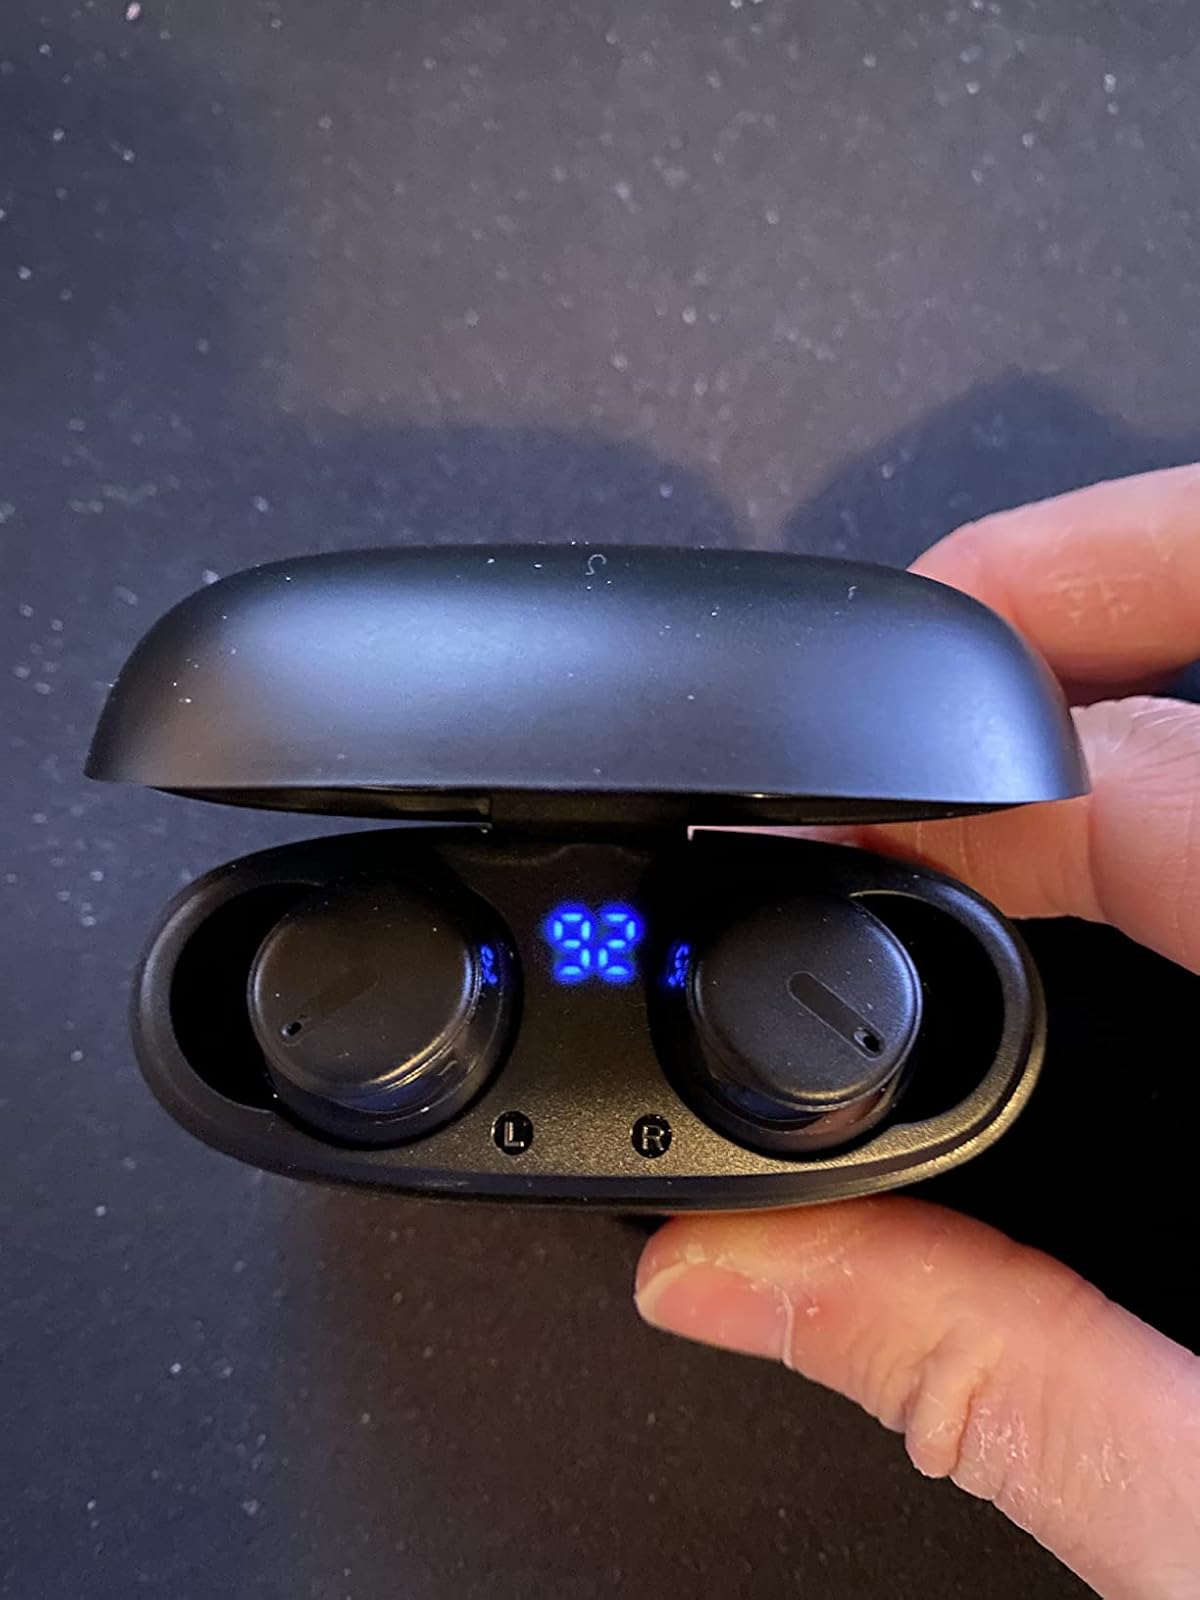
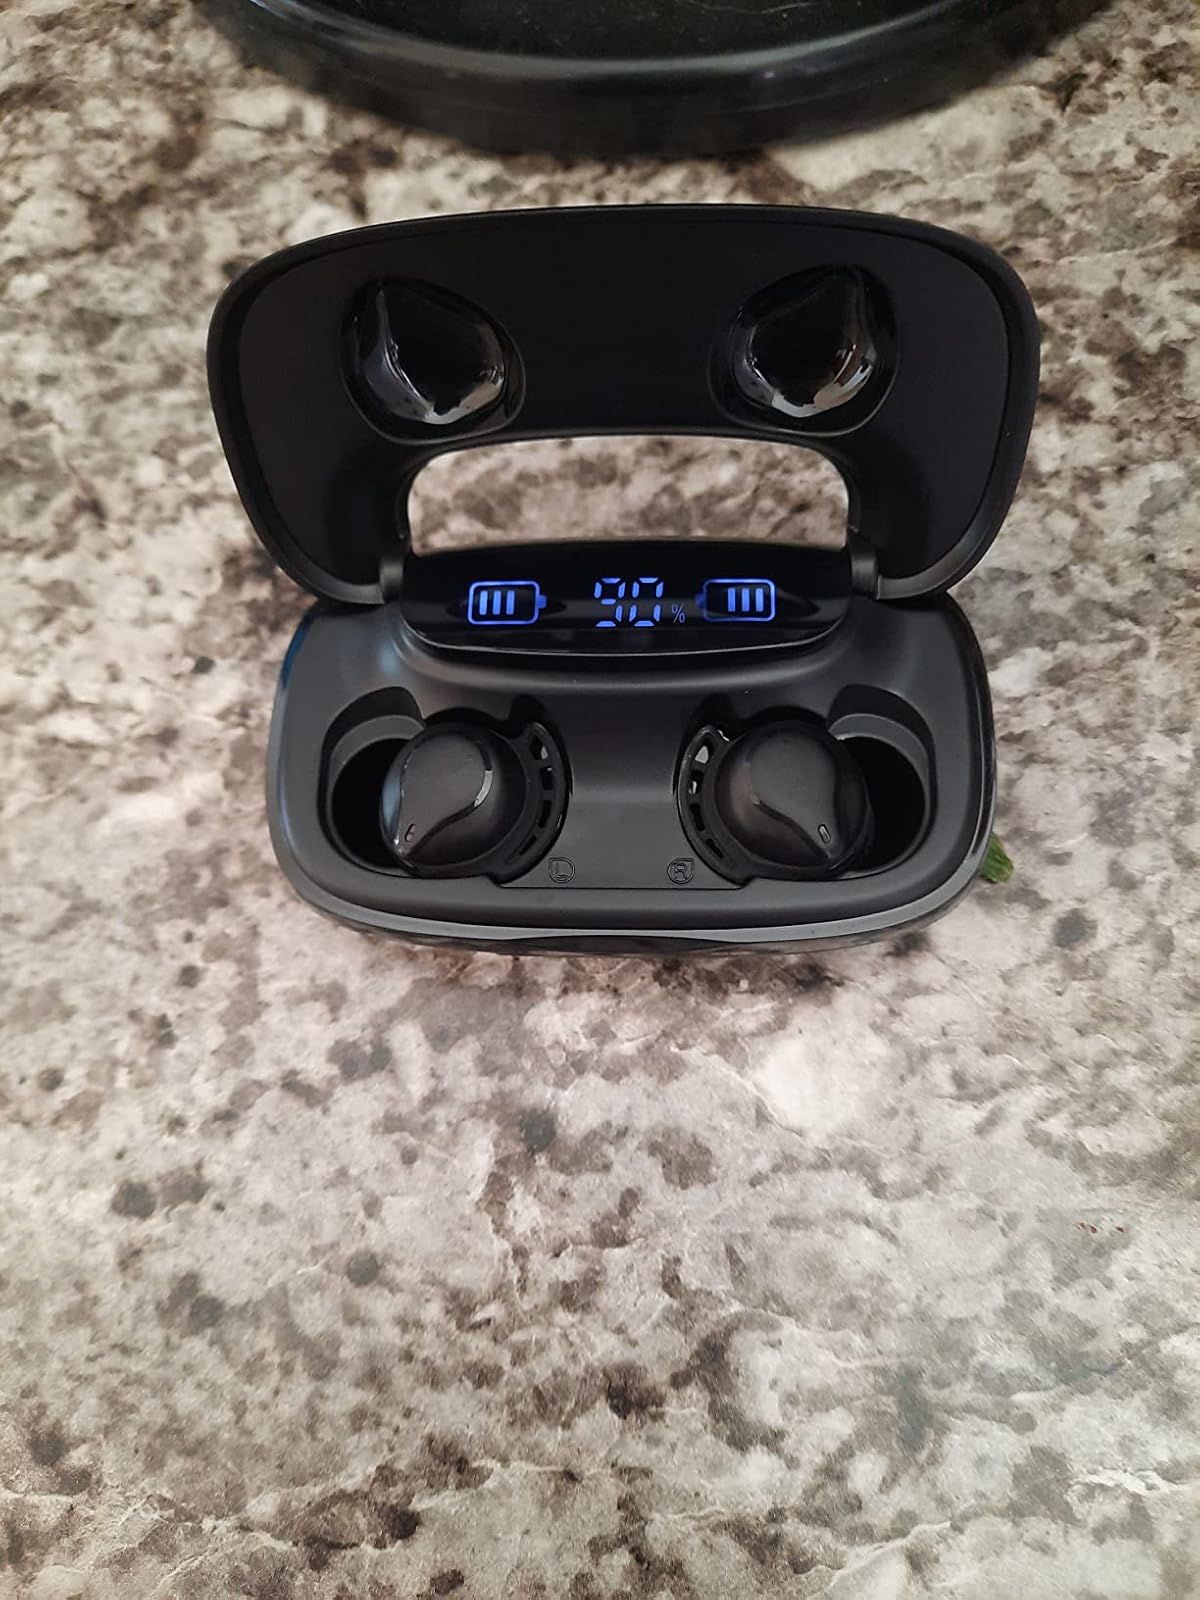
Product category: earbuds
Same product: no